Lisbon

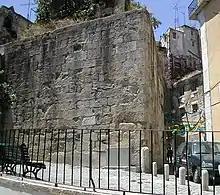
Part of the "Cerca Velha" (Old Wall), originally built by the Romans

Following the defeat of Hannibal in 202 BC during the Punic wars, the Romans determined to deprive Carthage of its most valuable possession: Hispania (the Iberian Peninsula). The defeat of Carthaginian forces by Scipio Africanus in Eastern Hispania allowed the pacification of the west, led by Consul Decimus Junius Brutus Callaicus. Decimus obtained the alliance of Olissipo (which sent men to fight alongside the Roman Legions against the northwestern Celtic tribes) by integrating it into the empire, as the "Municipium Cives Romanorum Felicitas Julia". Local authorities were granted self-rule over a territory that extended ; exempt from taxes, its citizens were given the privileges of Roman citizenship, and it was then integrated with the Roman province of Lusitania (whose capital was Emerita Augusta).